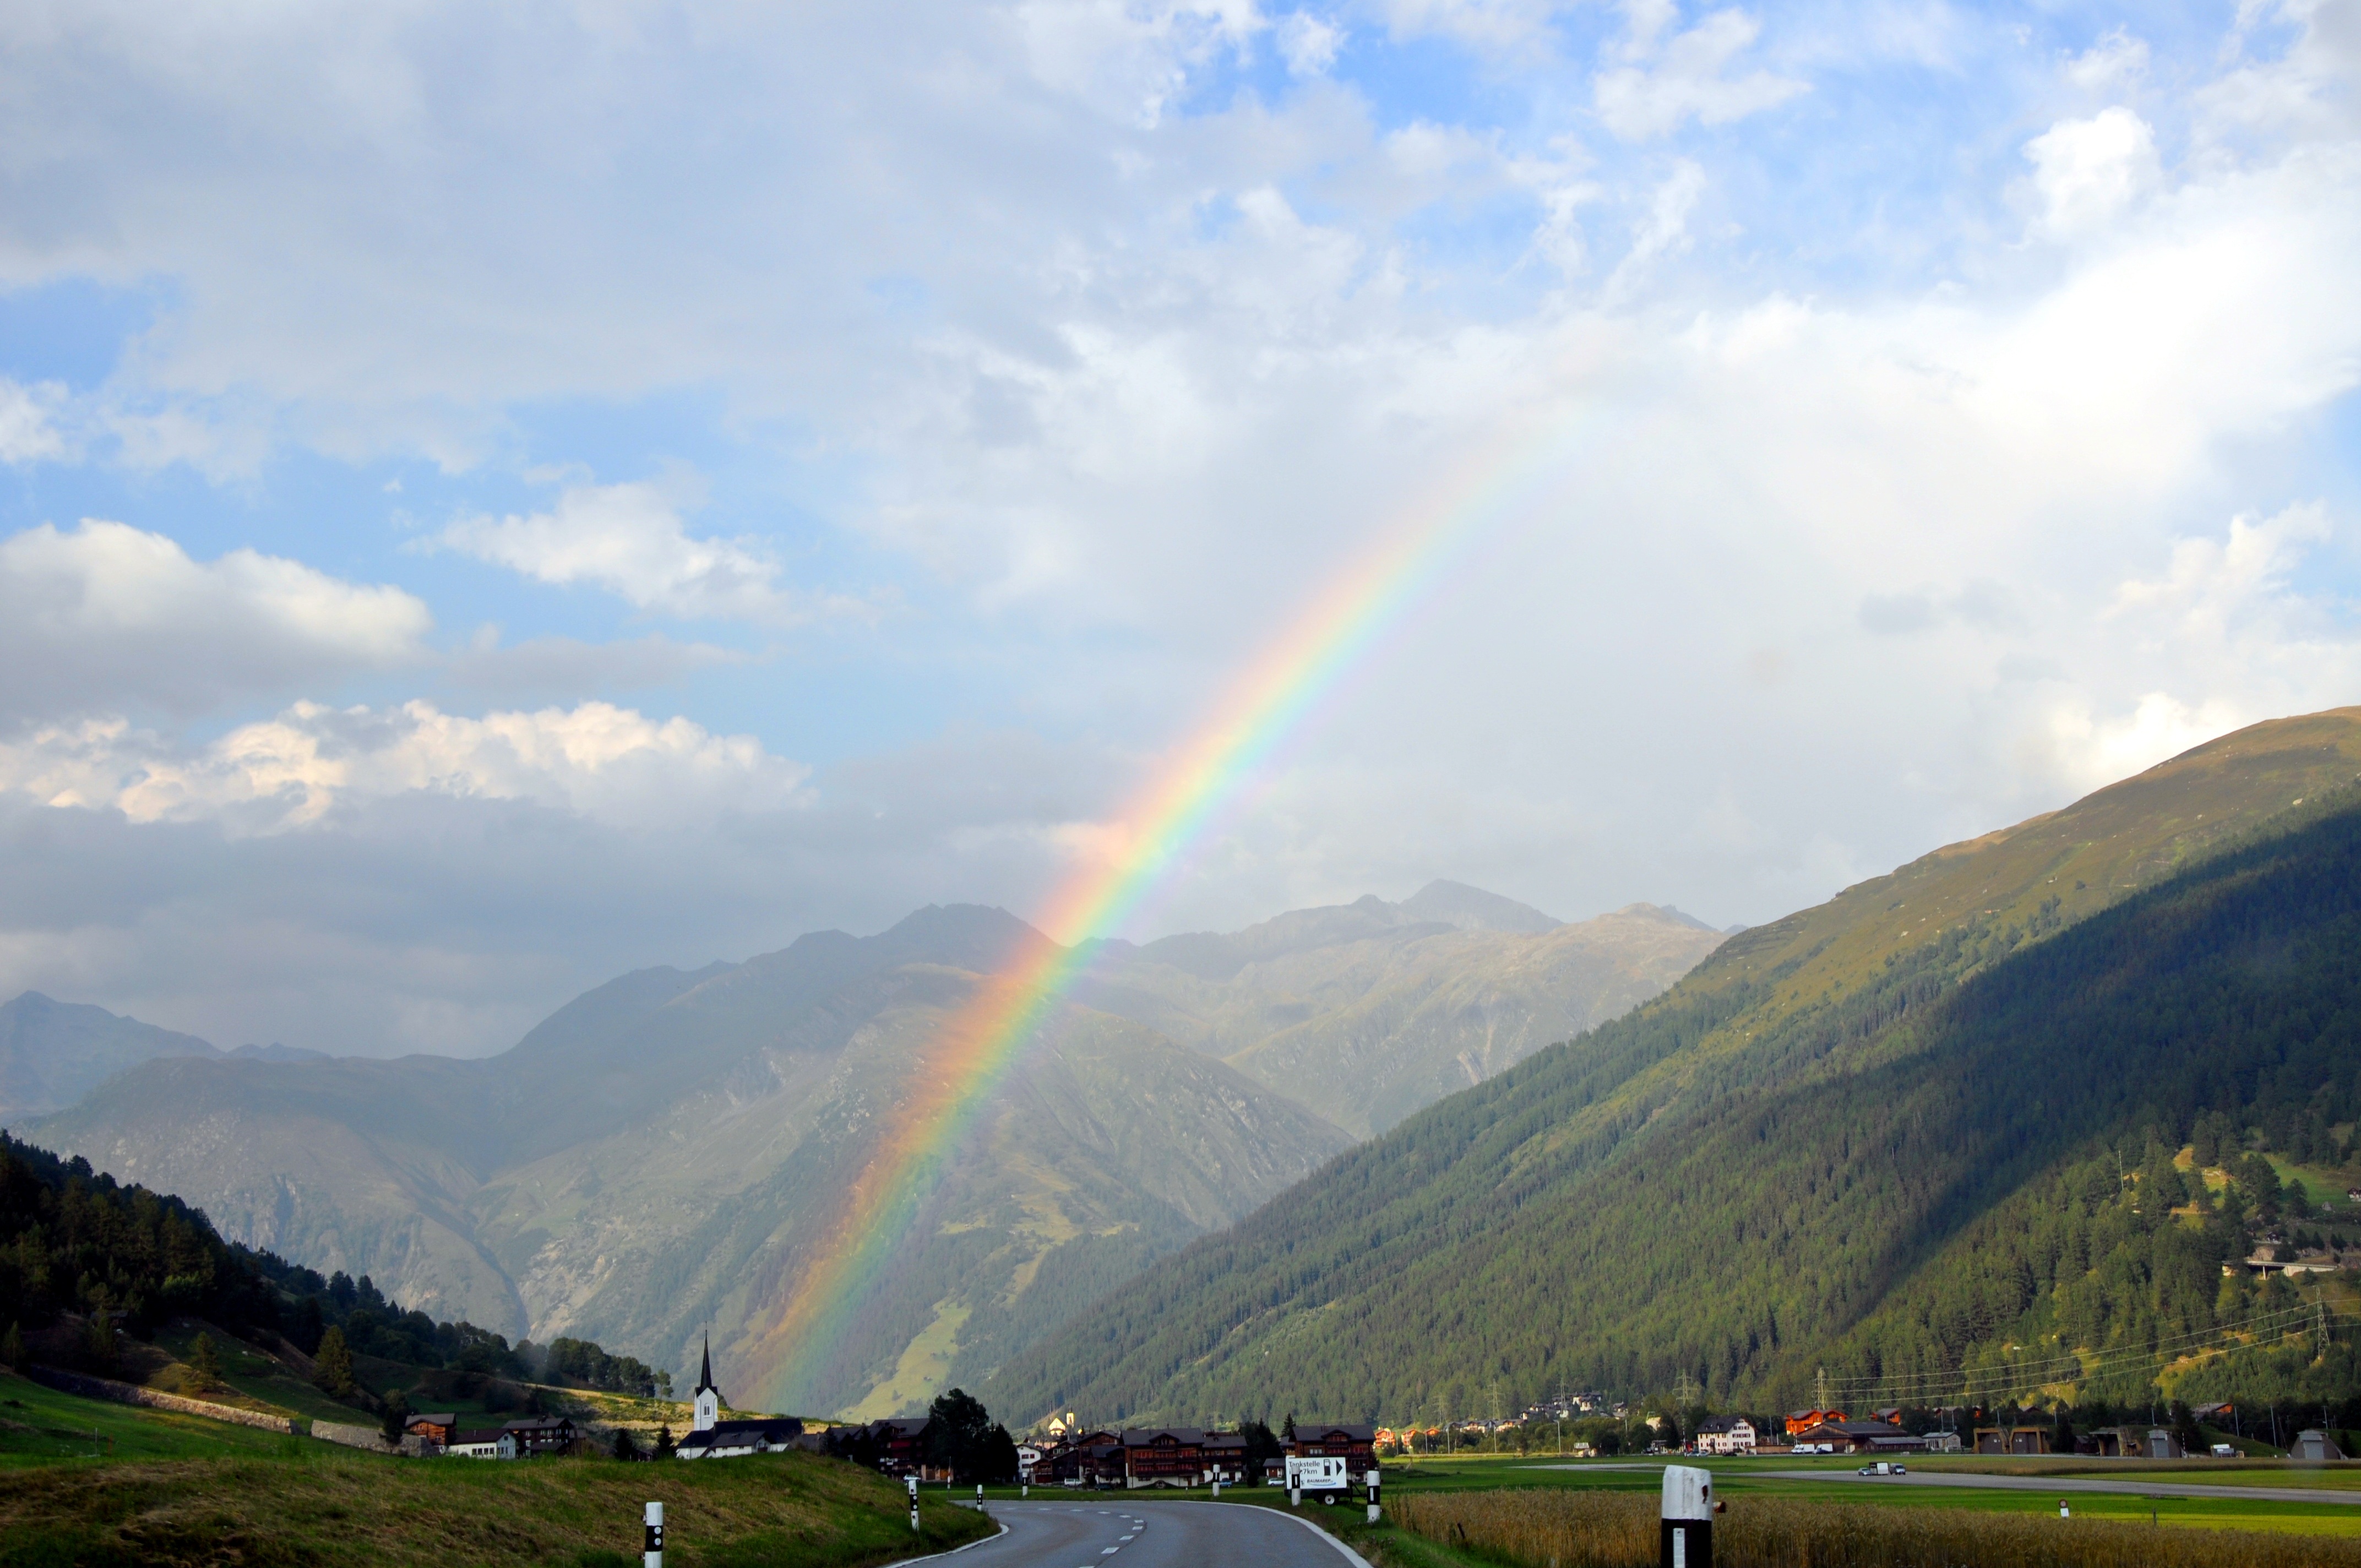
screen, landscape, nature, mountain, cloud, sky, sunlight, morning, hill, valley, mountain range, village, church, paragliding, rainbow, mountains, alps, switzerland, rural area, air sports, wooden church, meteorological phenomenon, atmospheric phenomenon, atmosphere of earth, mountainous landforms